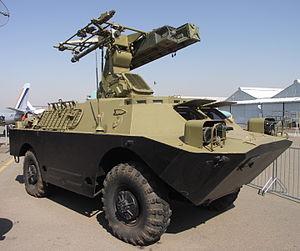
La bataille de Gueltat Zemmour a lieu du 13 au 29 octobre 1981 entre les troupes du Front Polisario et l'armée marocaine à Gueltat Zemmour, dans le Sahara occidental revendiqué par les deux belligérants. Utilisant du matériel lourd, le Polisario défait la garnison retranchée autour de la localité. Cinq aéronefs marocains sont abattus, dont un C-130 Hercules. Malgré une contre-attaque marocaine réussie, la localité est abandonnée le 7 novembre.